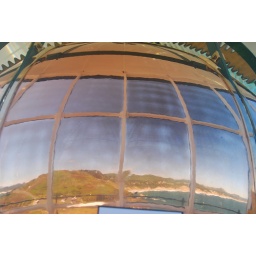
The scenery reflected in the lighthouse mirror